Crooked Circle Club

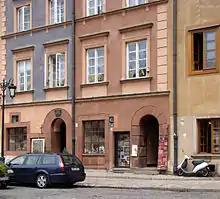
Former meeting place of the club

The Crooked Circle Club was a discussion club for young intelligentsia in Poland. It was founded in 1955, the first meeting taking place in an apartment on Crooked Circle Street in Warsaw. It had connections with the "Po prostu" magazine. The club then expanded, and met regularly at the Old Town Market Place, Warsaw every Thursday at six in the evening. The club played an important role during Polish October and the de-Stalinization of Poland, organizing other clubs and contacts. The club was heavily involved in the 1957 Polish legislative election. Matters suppressed by government censorship were discussed openly and frankly in the club. After First Secretary Władysław Gomułka tightened his control in 1957, other discussion clubs were closed and the Crooked Circle Club was challenged as well though it survived as the only discussion club in Poland managed by its director Jan Józef Lipski. The club closed in 1962.